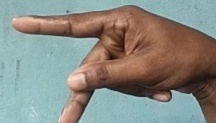
ASL sign: P